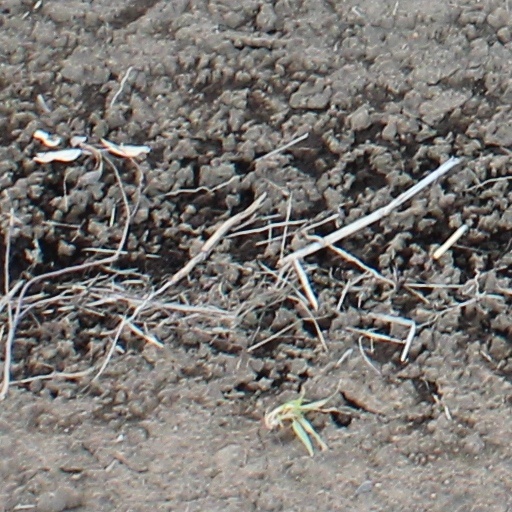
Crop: wheat